Killing of Antonio Martin

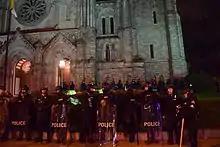
Riot police outside the Cathedral Basilica

Police were seeking the unidentified second suspect who fled the scene as a "person of interest". Two other bystanders at the scene were identified as witnesses. Martin's girlfriend was among those at the scene at the time of the shooting.